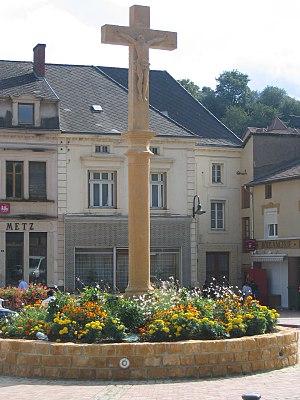
Le Grand Calvaire de la place de la République
Ranguevaux est une commune française située dans le département de la Moselle.